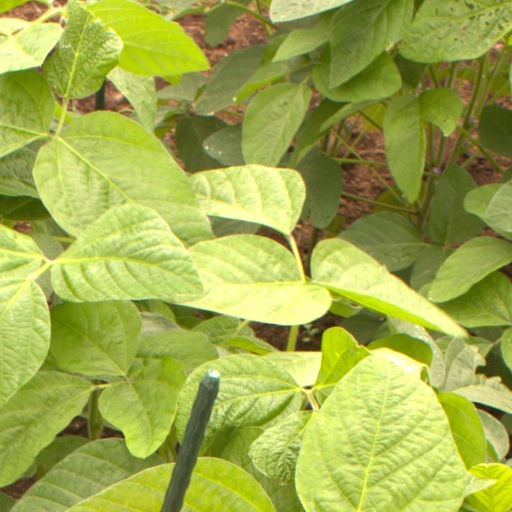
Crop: soybean